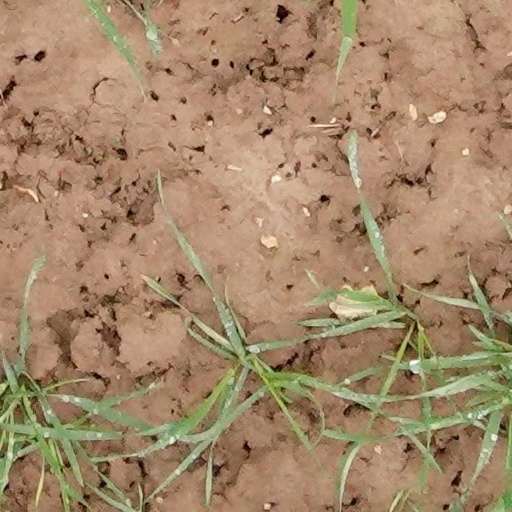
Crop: wheat